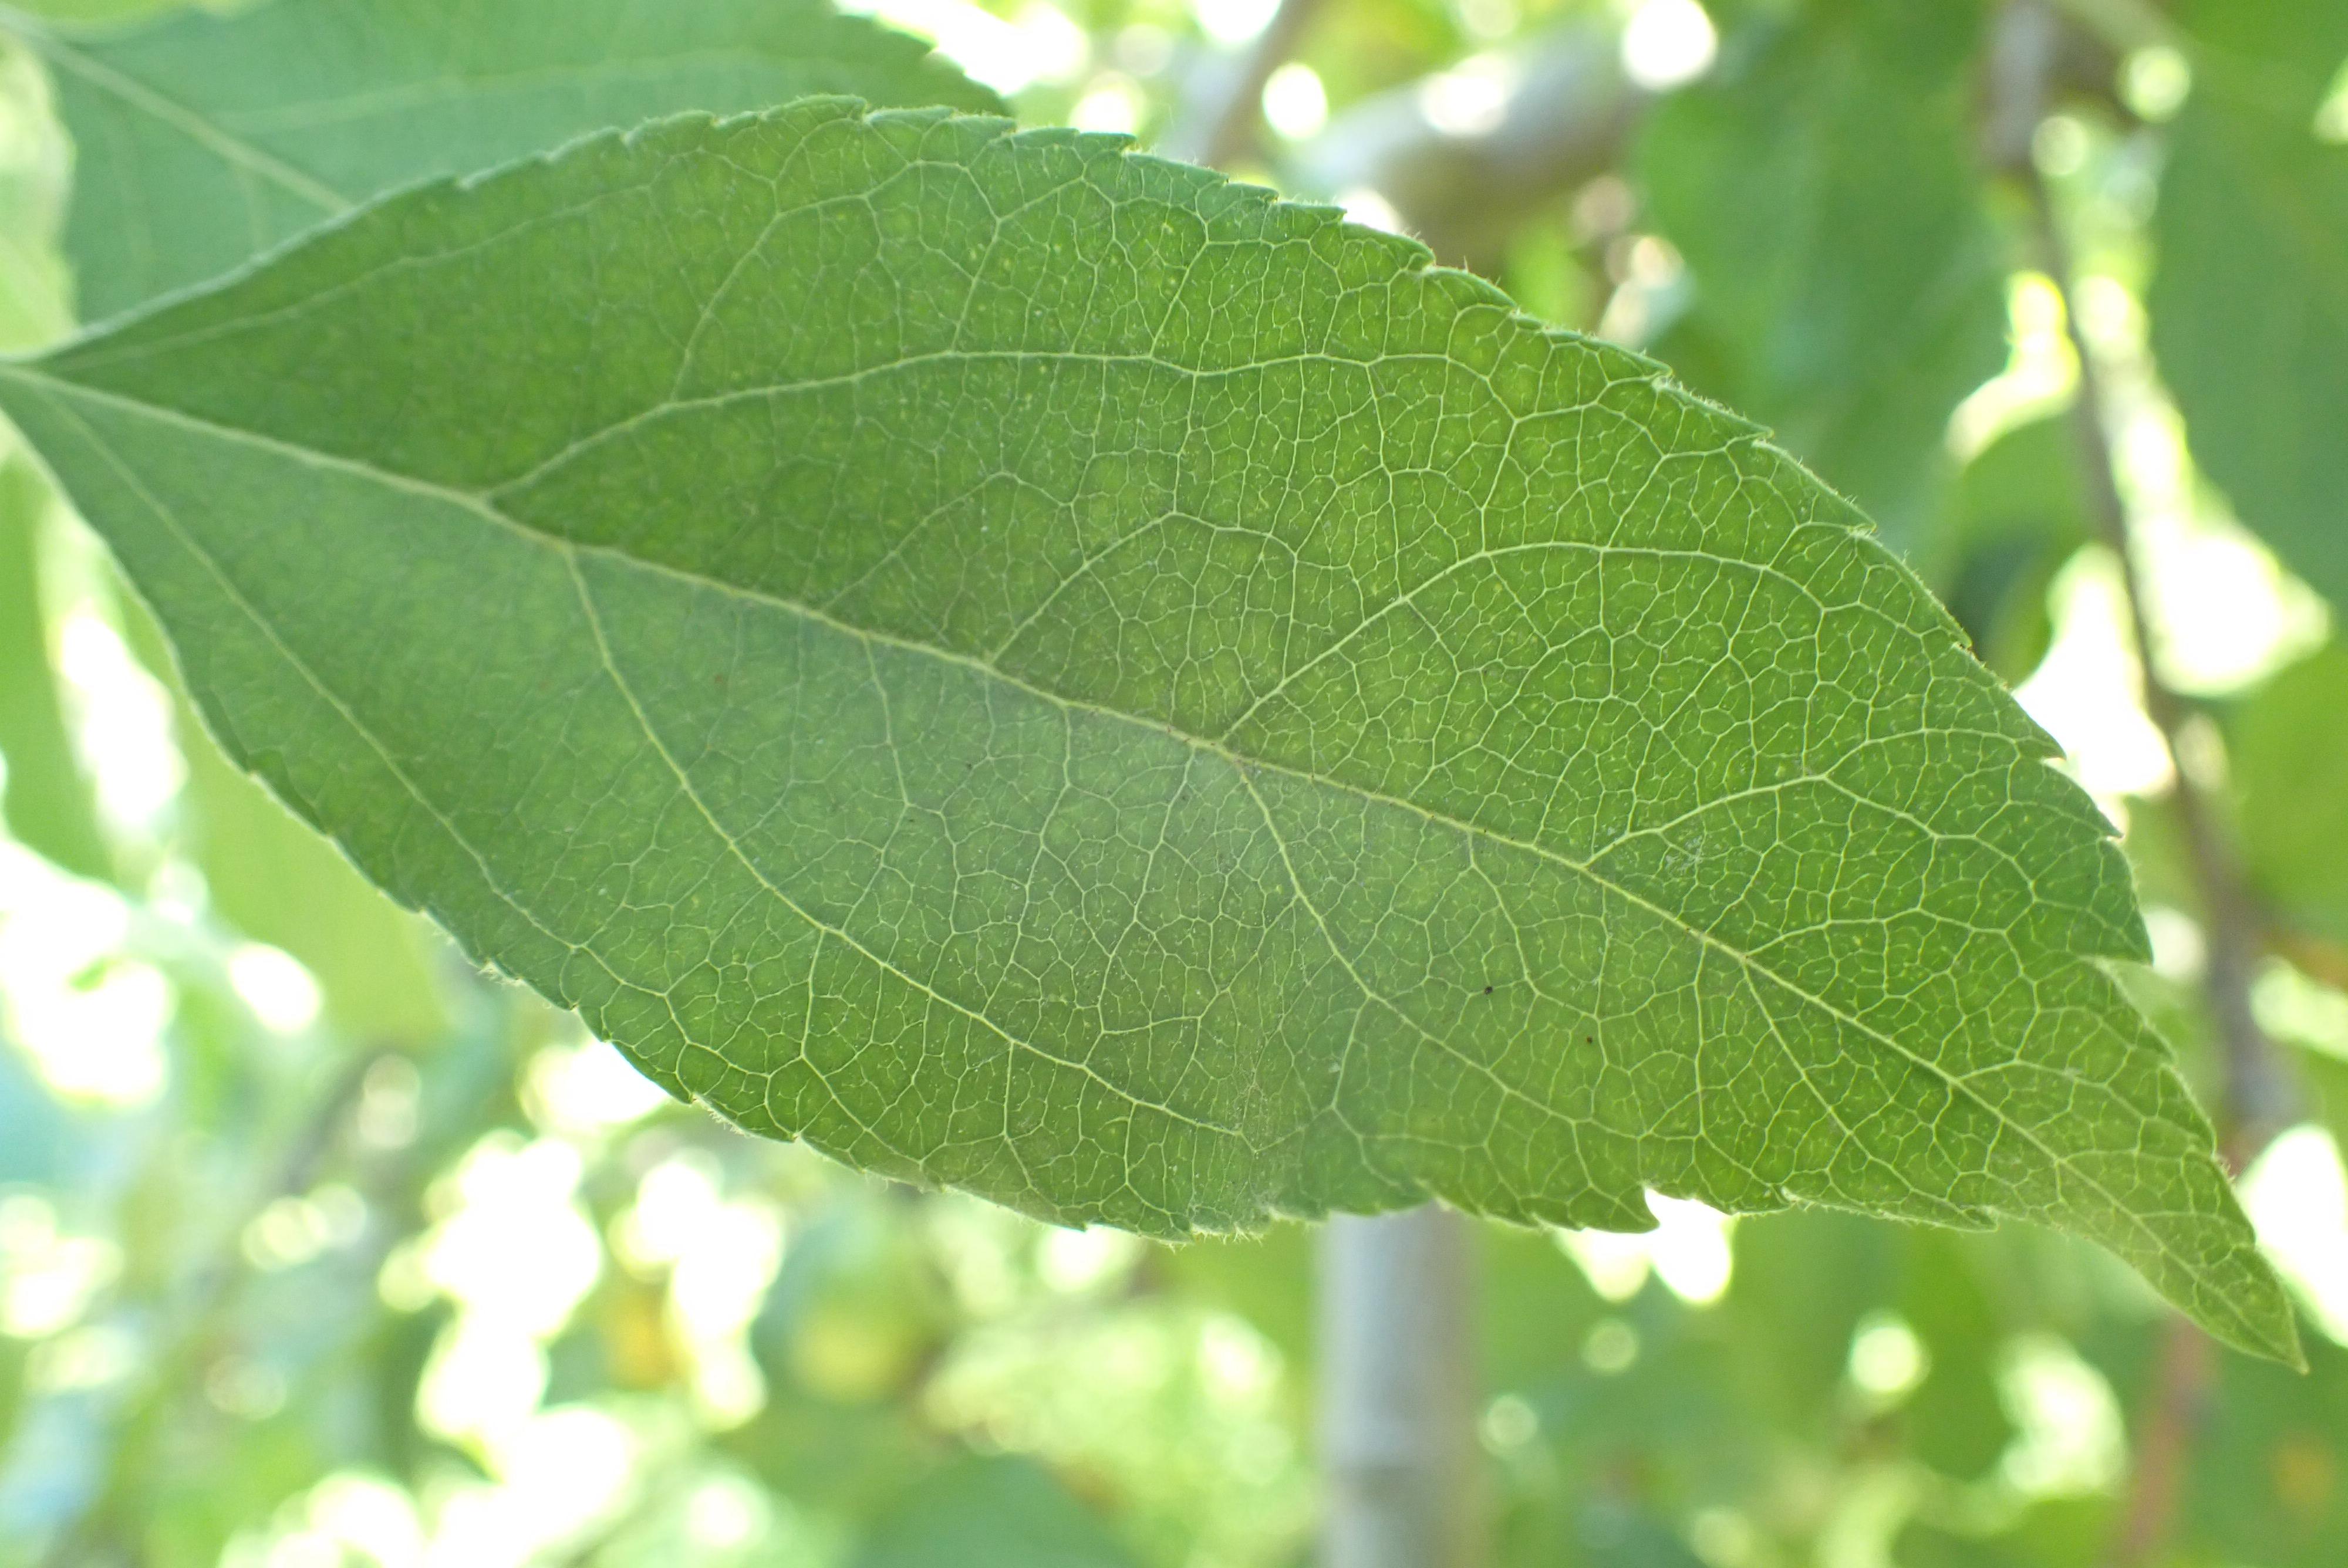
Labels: healthy